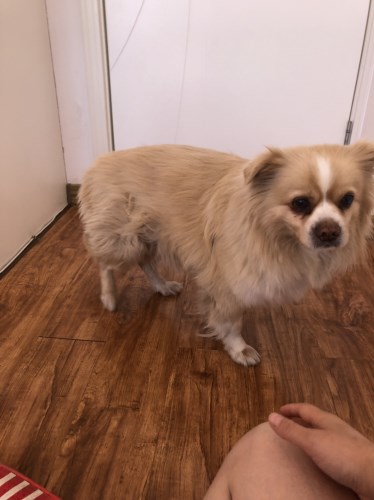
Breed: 3336-n000121-chinese_rural_dog